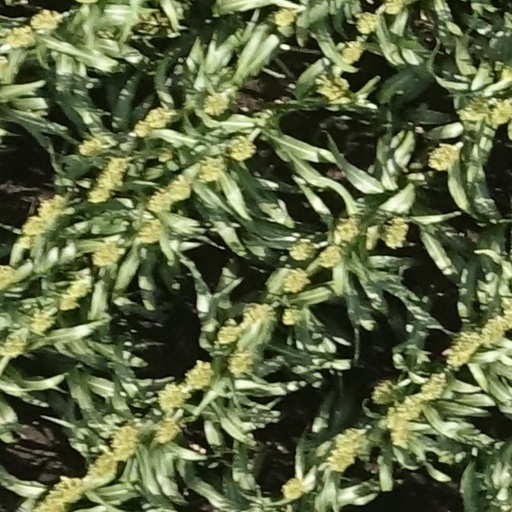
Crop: sorghum